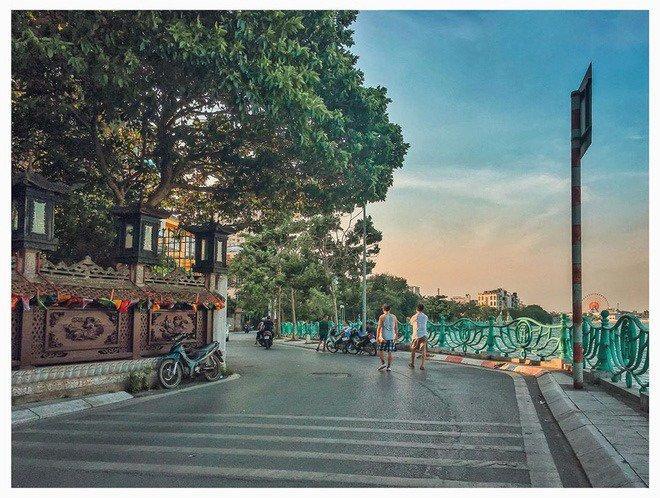
chiếc xe máy đang được dựng ở cạnh bức tường